Lengerich station

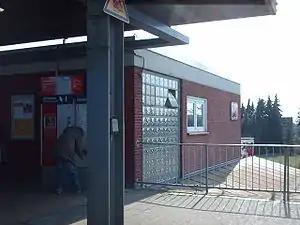
2008

Lengerich is a railway station located in Lengerich, Germany.